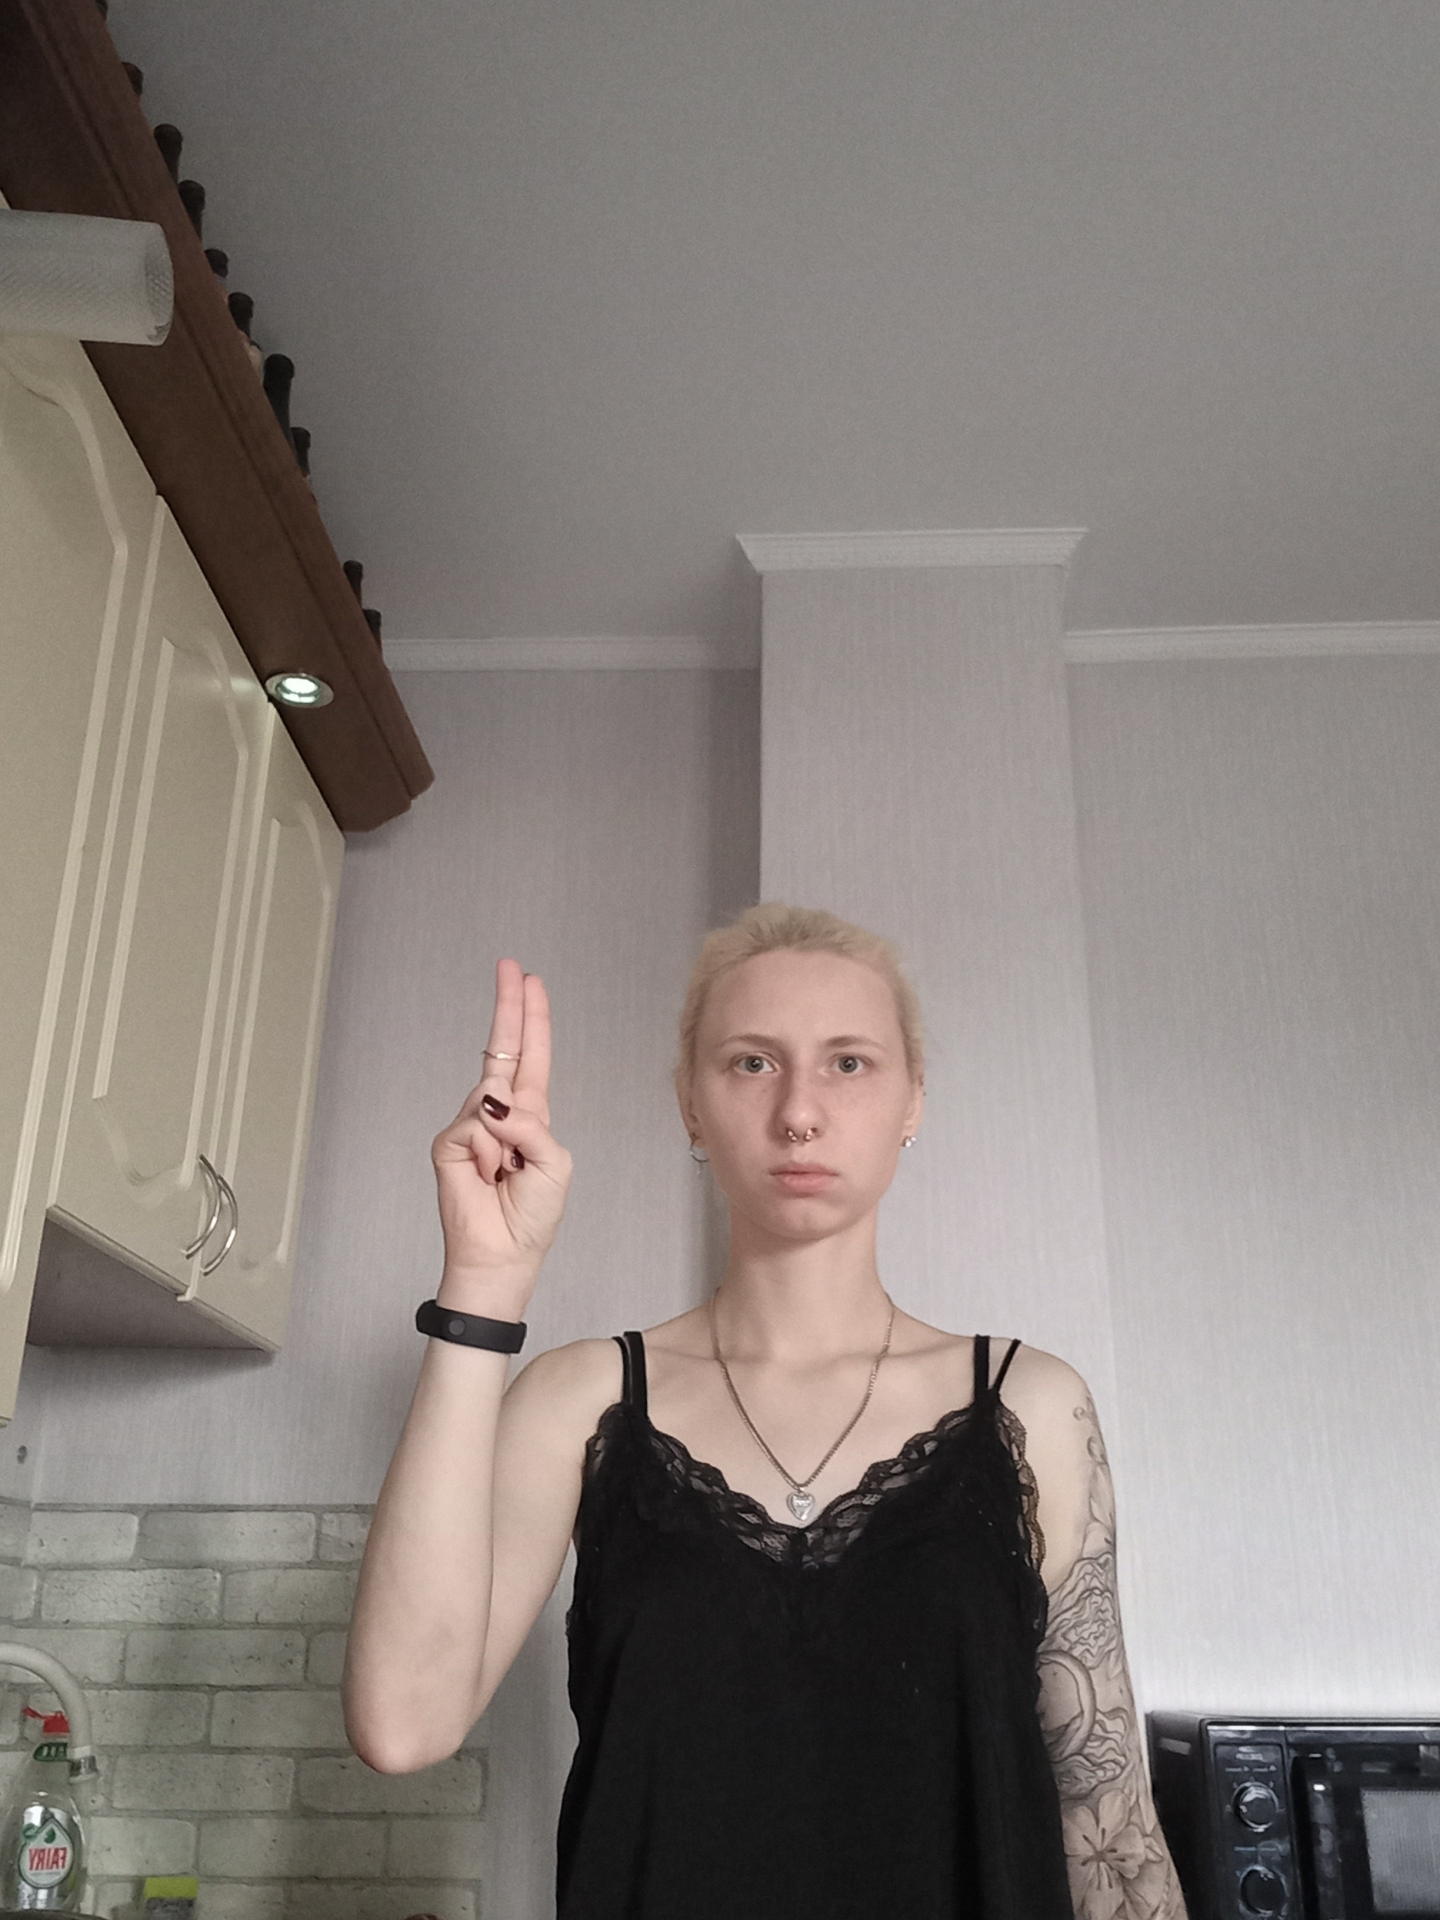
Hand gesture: two_up